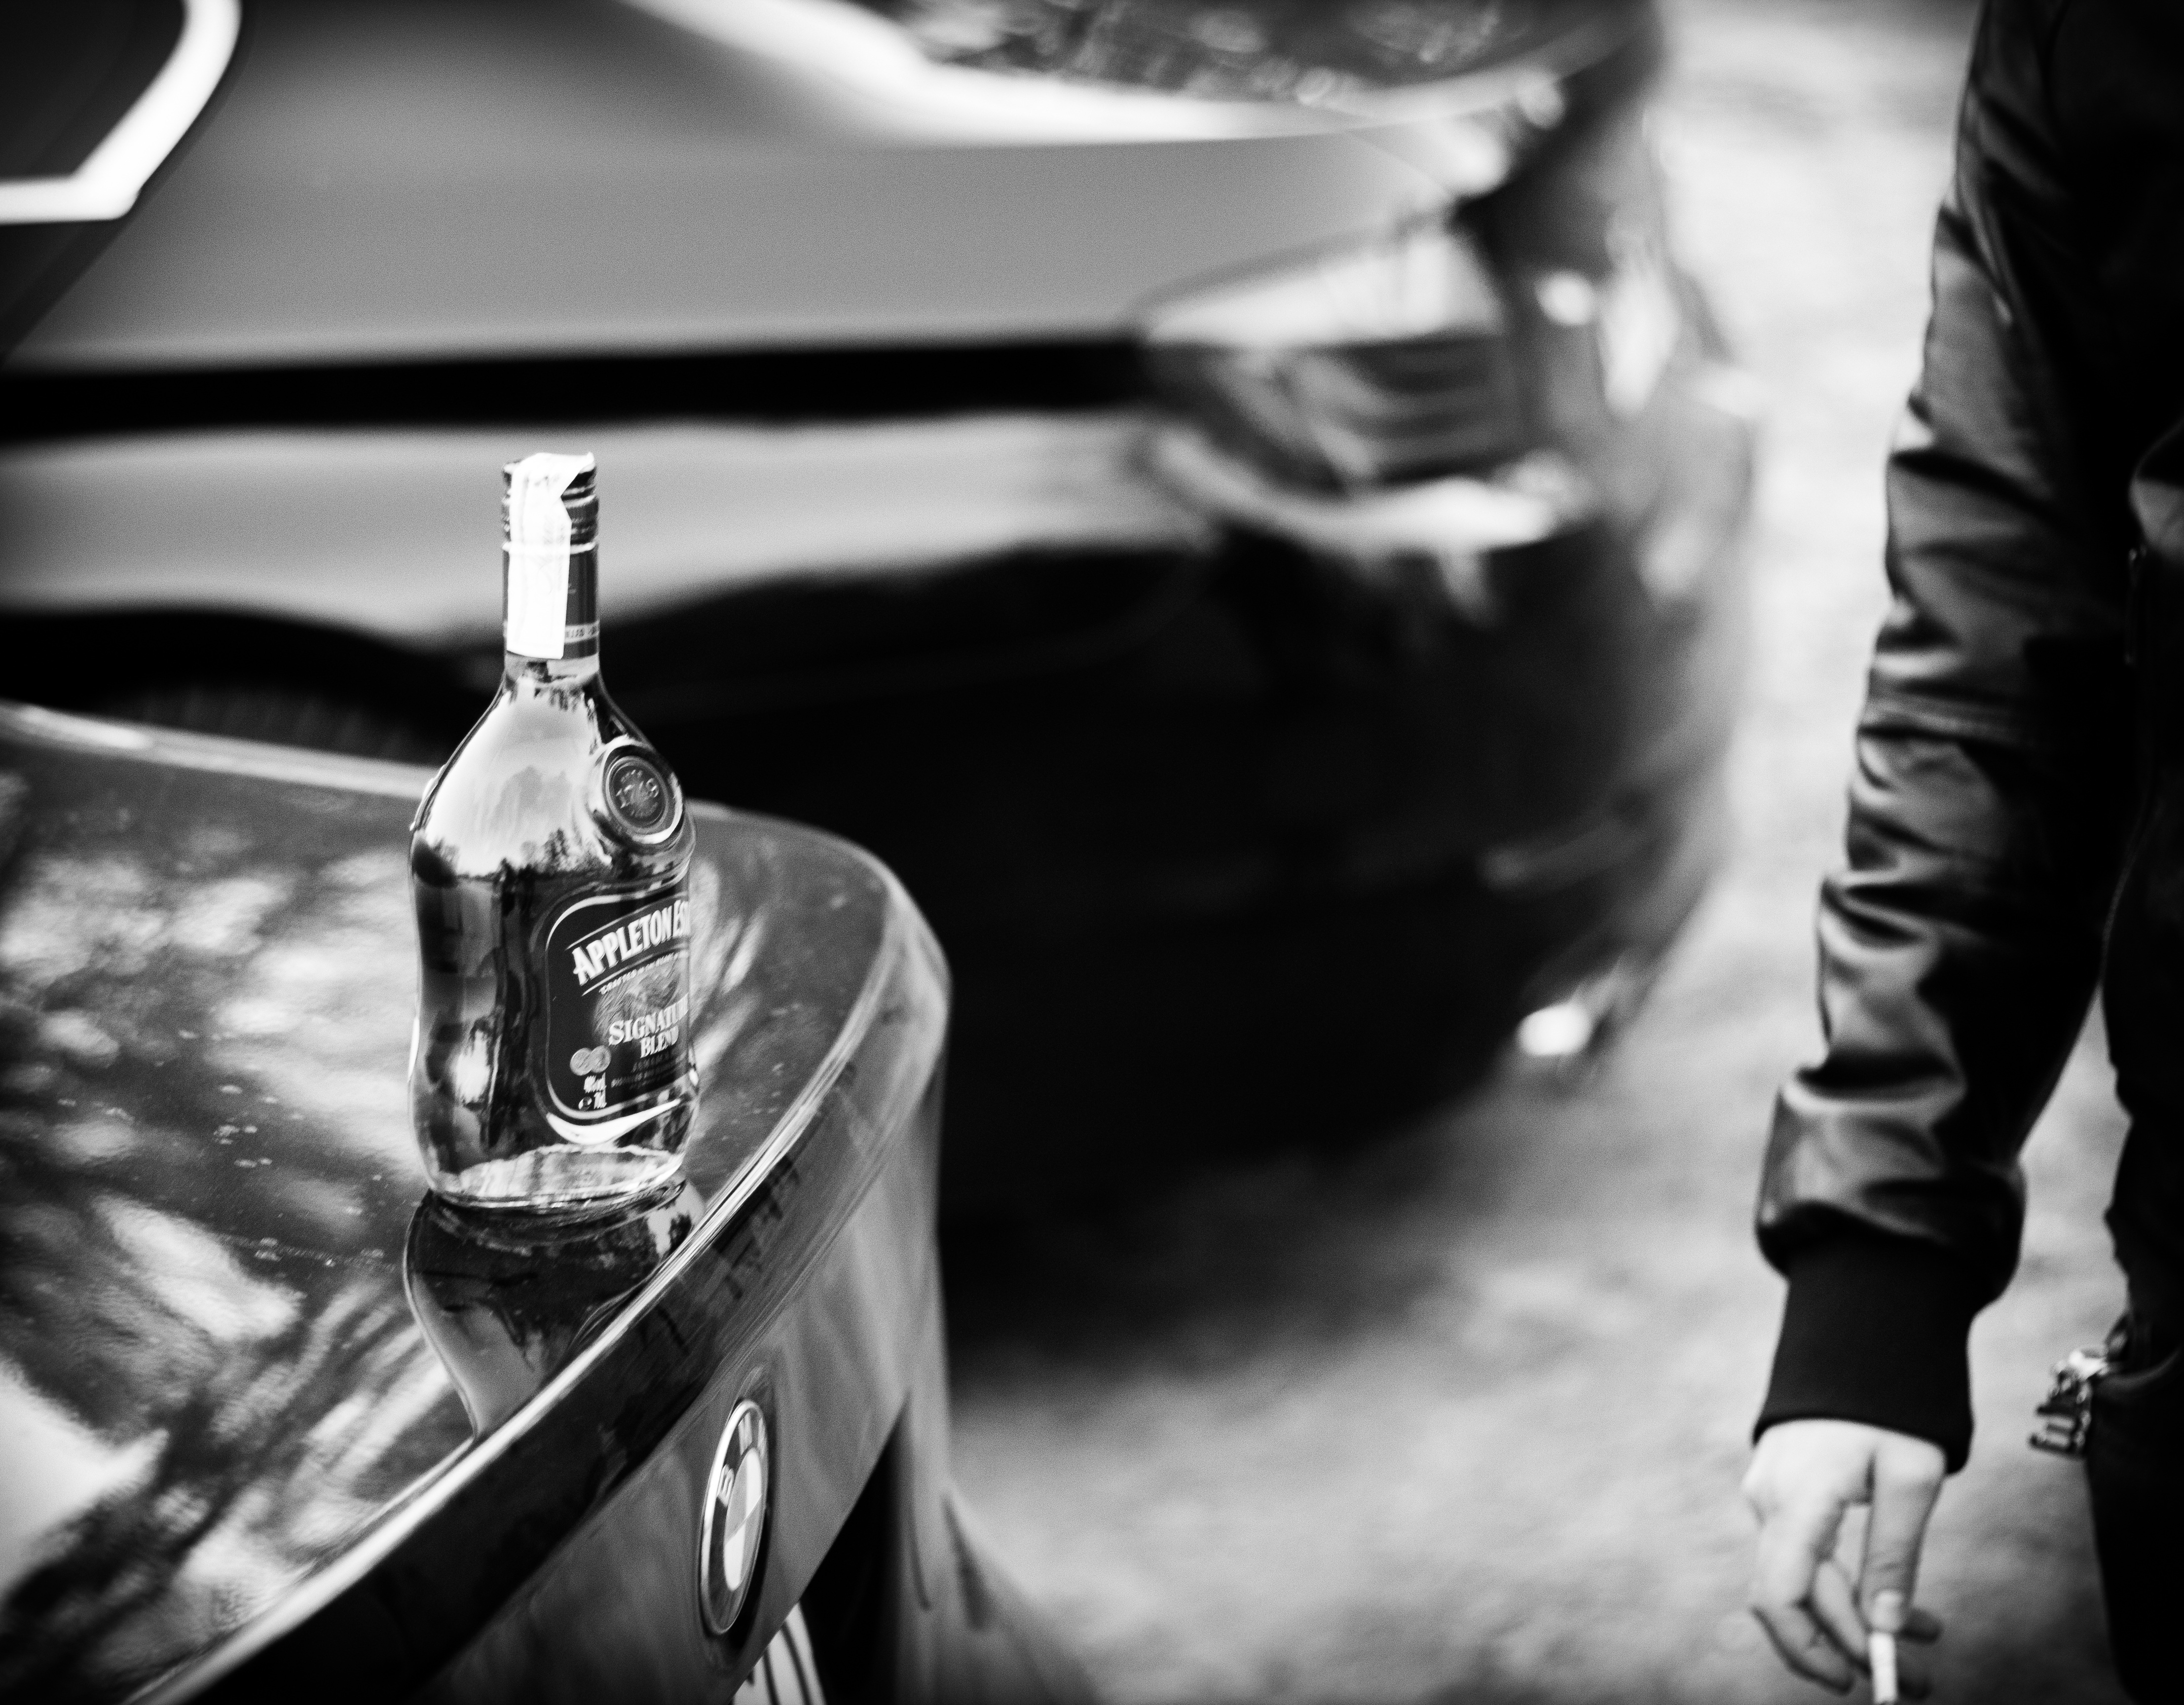
black and white, white, photography, auto, machine, black, monochrome, headlights, photograph, new, bmw, rum, photo shoot, monochrome photography, film noir